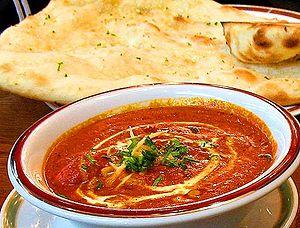
Le butter chicken, poulet au beurre au Canada francophone, ou murgh makhani, est un plat de la cuisine indienne, vraisemblablement originaire de New Delhi.